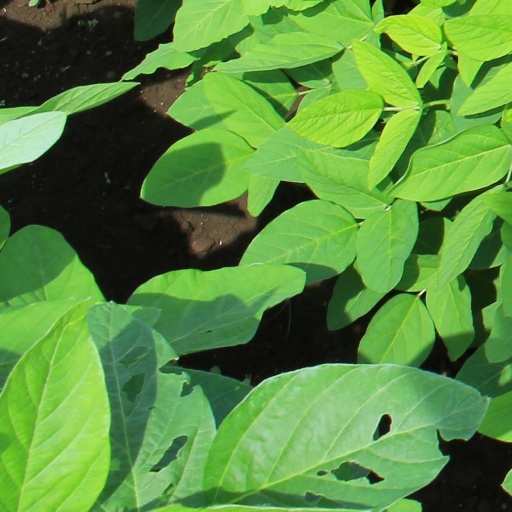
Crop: soybean